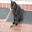
Label: cat